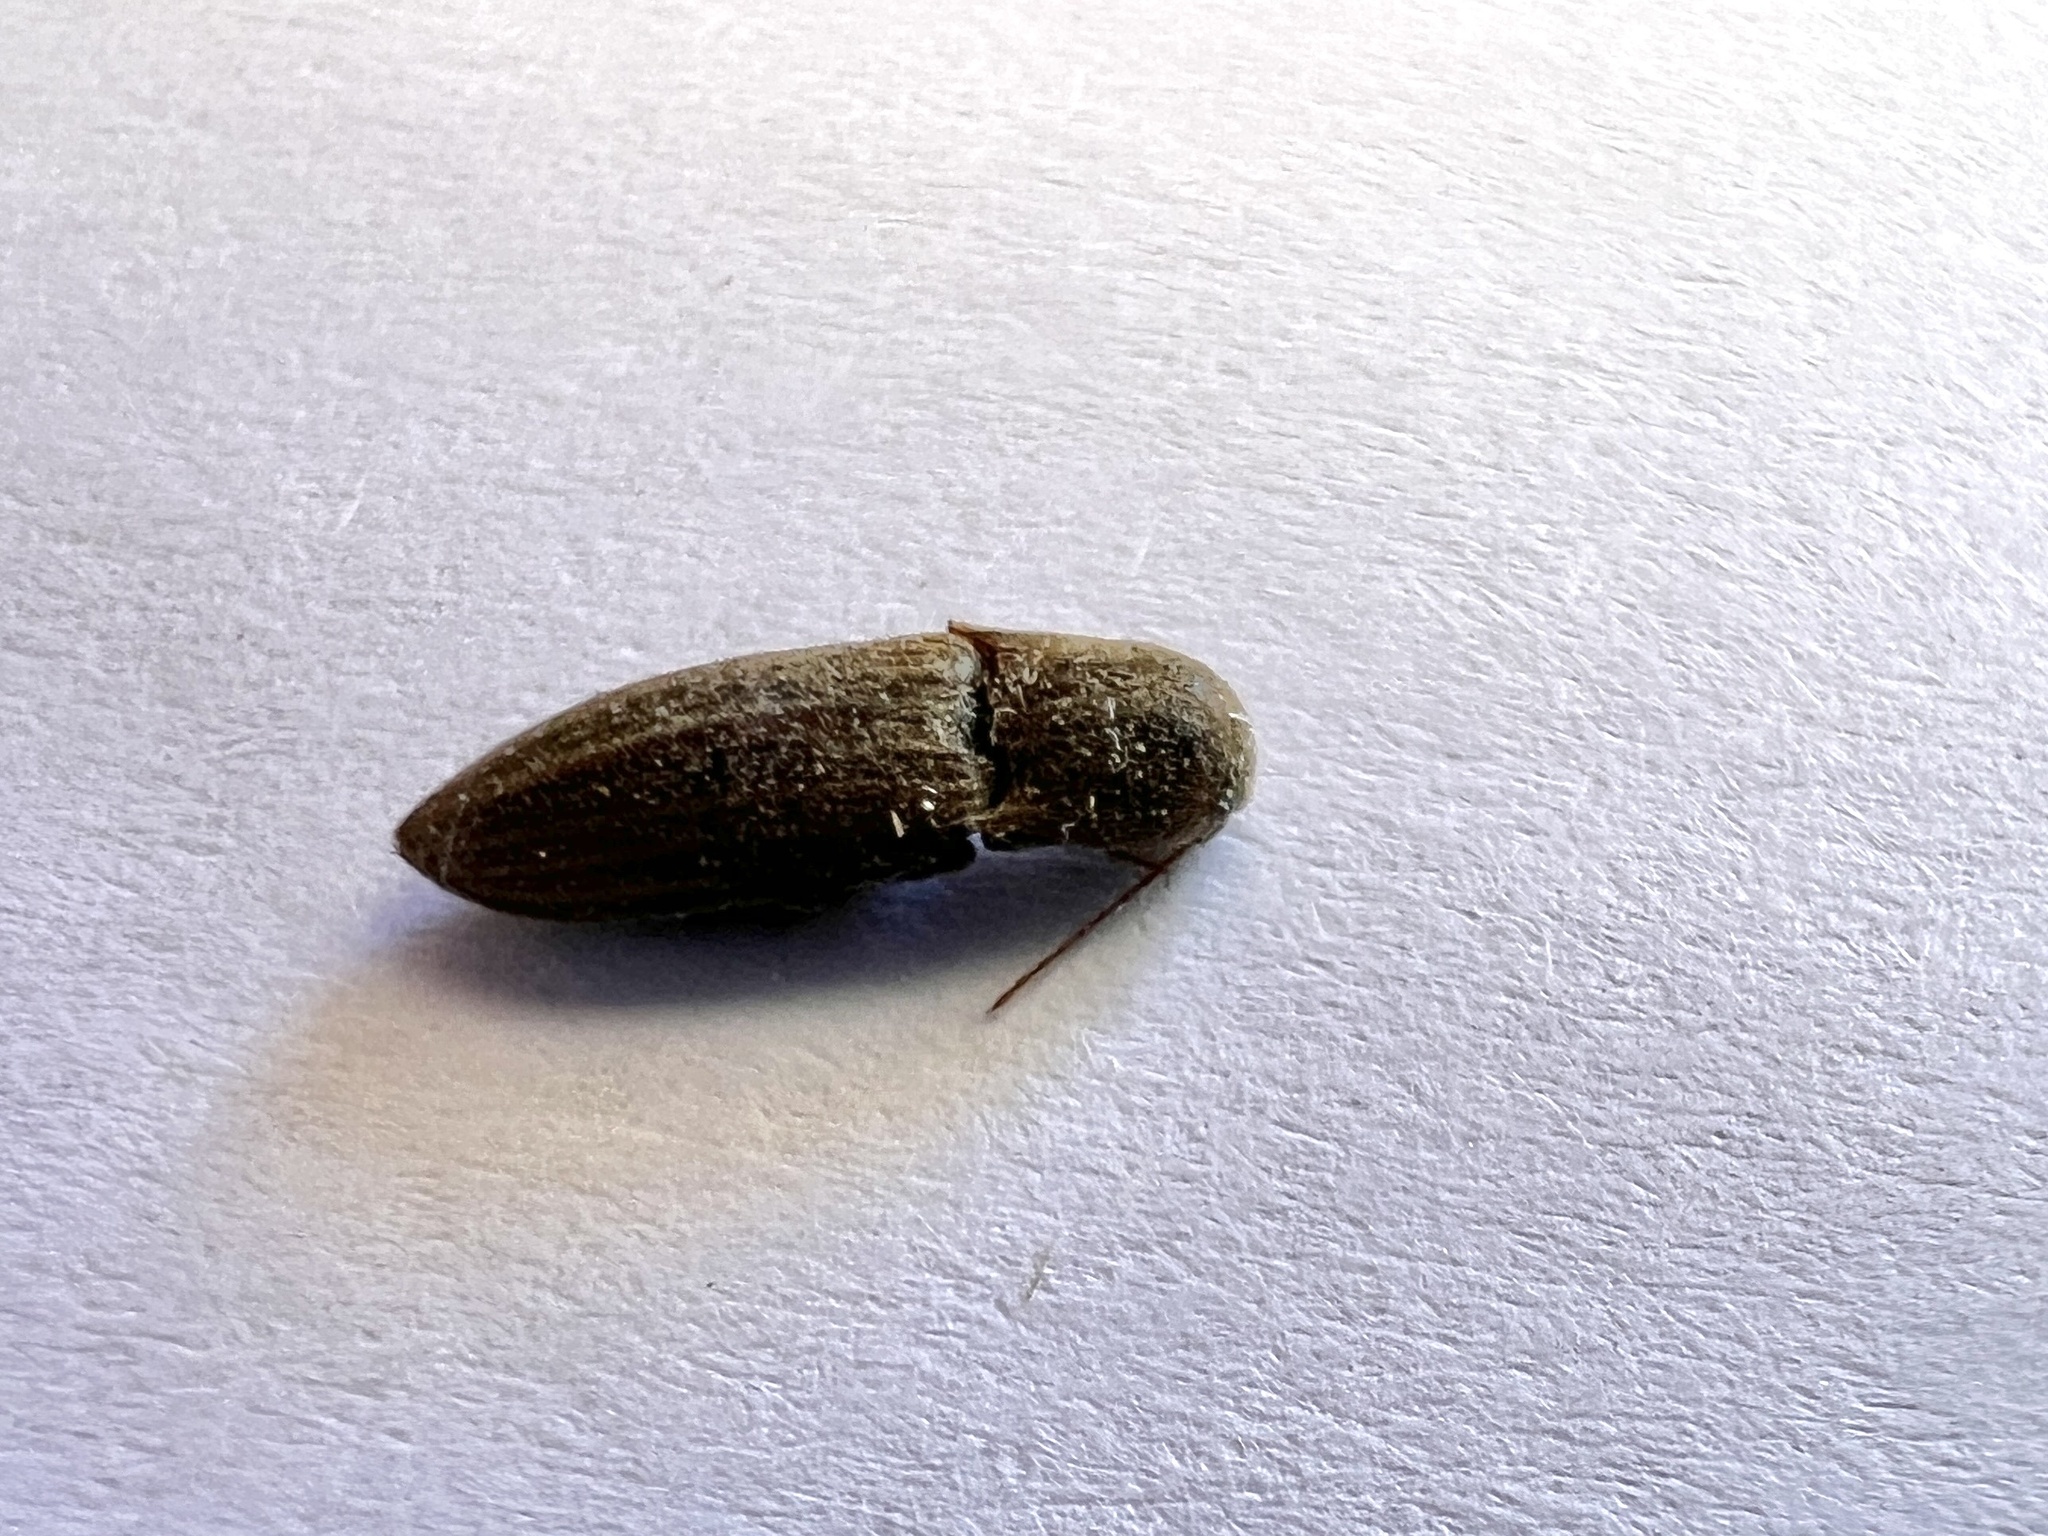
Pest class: clickbeetles_wireworms